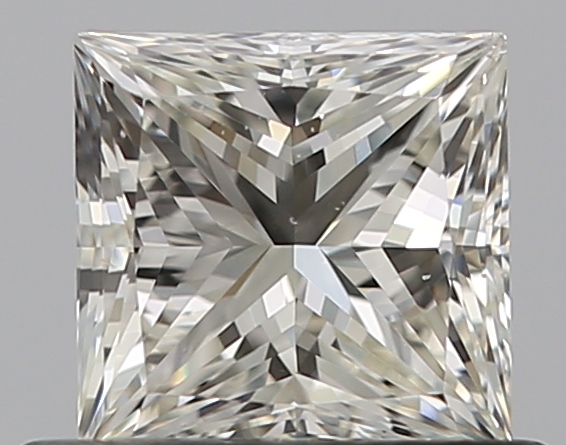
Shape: princess
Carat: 0.5
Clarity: SI1
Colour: J
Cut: EX
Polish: VG
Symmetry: VG
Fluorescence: N
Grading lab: GIA
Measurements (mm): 4.38 x 4.32 x 3.18